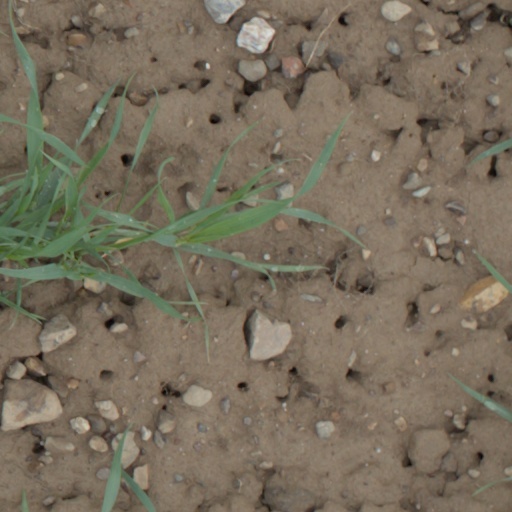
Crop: wheat